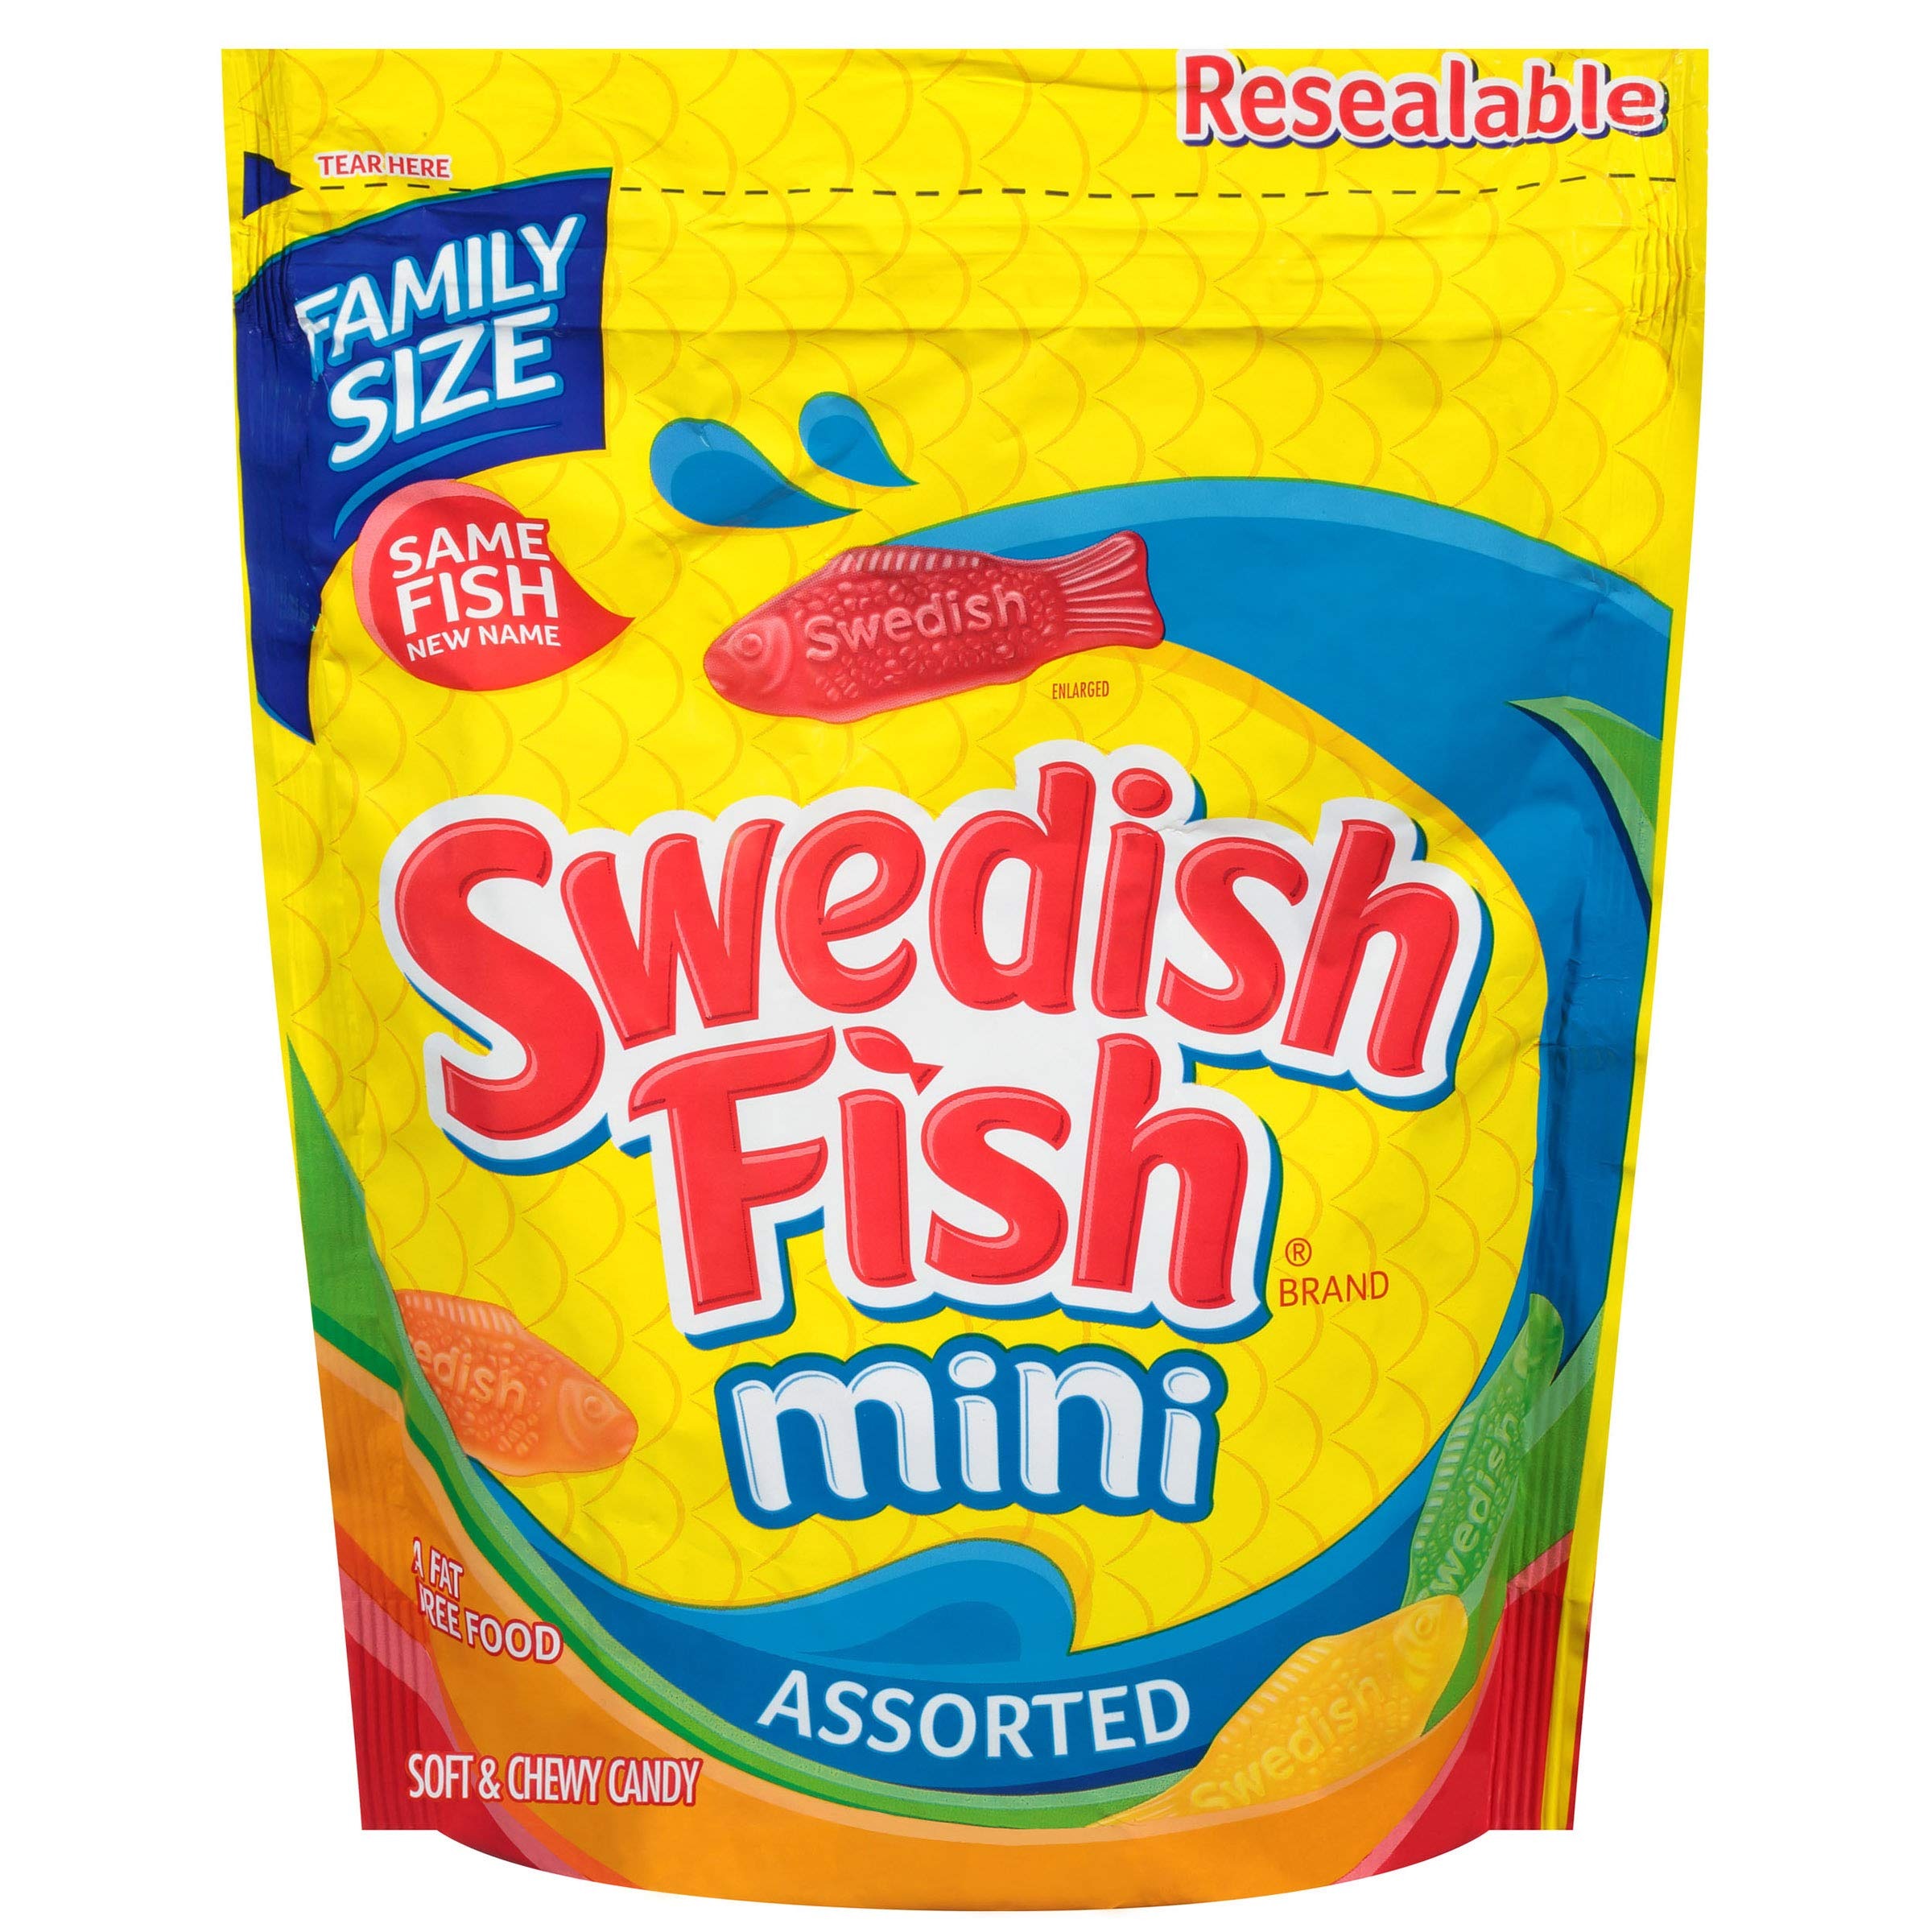
Item Name: SWEDISH FISH Mini Assorted Soft & Chewy Candy, Family Size, 1.9 lb
Bullet Point 1: One 1.9 lb family size bag of SWEDISH FISH Mini Assorted Soft & Chewy Candy
Bullet Point 2: Soft candy in assorted flavors for variety
Bullet Point 3: Sweet candy comes in mini fish-shaped pieces for a fun and easy-to-eat treat
Bullet Point 4: Perfect as a fruity dessert, after school snack or movie treat
Bullet Point 5: Soft candy comes in a resealable bag to lock in freshness
Value: 30.4
Unit: Ounce

Price: 10.9